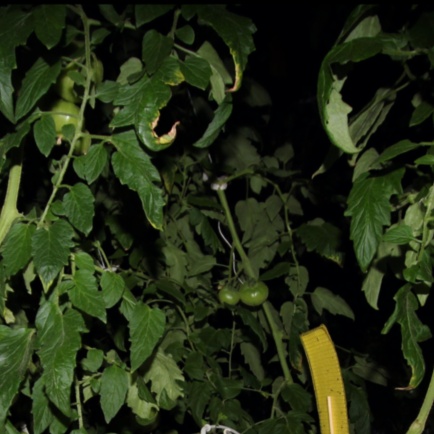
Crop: tomato